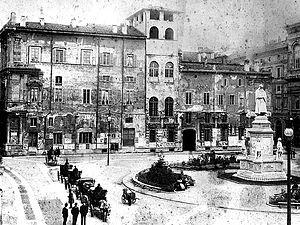
Le palais Marino est un édifice de Milan, situé piazza della Scala à Milan.